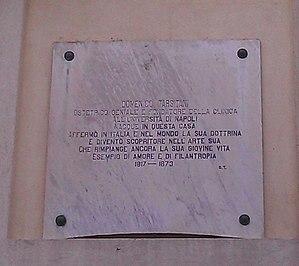
Domenico Tarsitani, né le 18 août 1817 à Cittanova et mort le 9 mars 1873 à Torre del Greco, est un gynécologue et obstétricien italien. Il révolutionne la gynécologie italienne et plus généralement le monde académique de l'accouchement avec la création du Forceps Tarsitani en 1844 et la fondation de la première école de gynécologie d'Italie.